Unmitigated communion

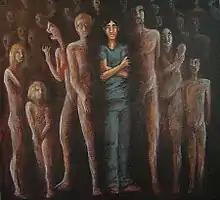
Unmitigated communion is frequently correlated with psychological problems

In psychology, unmitigated communion is focusing on others while excluding an individual's self. It is opposed to unmitigated agency, which is focusing on self while excluding others. Unmitigated communion is portrayed as a way of being concerned with others excessively and placing other human beings' needs or wants before one's own. Unmitigated communion and unmitigated agency are also correlated with unusual behaviour and psychological problems.